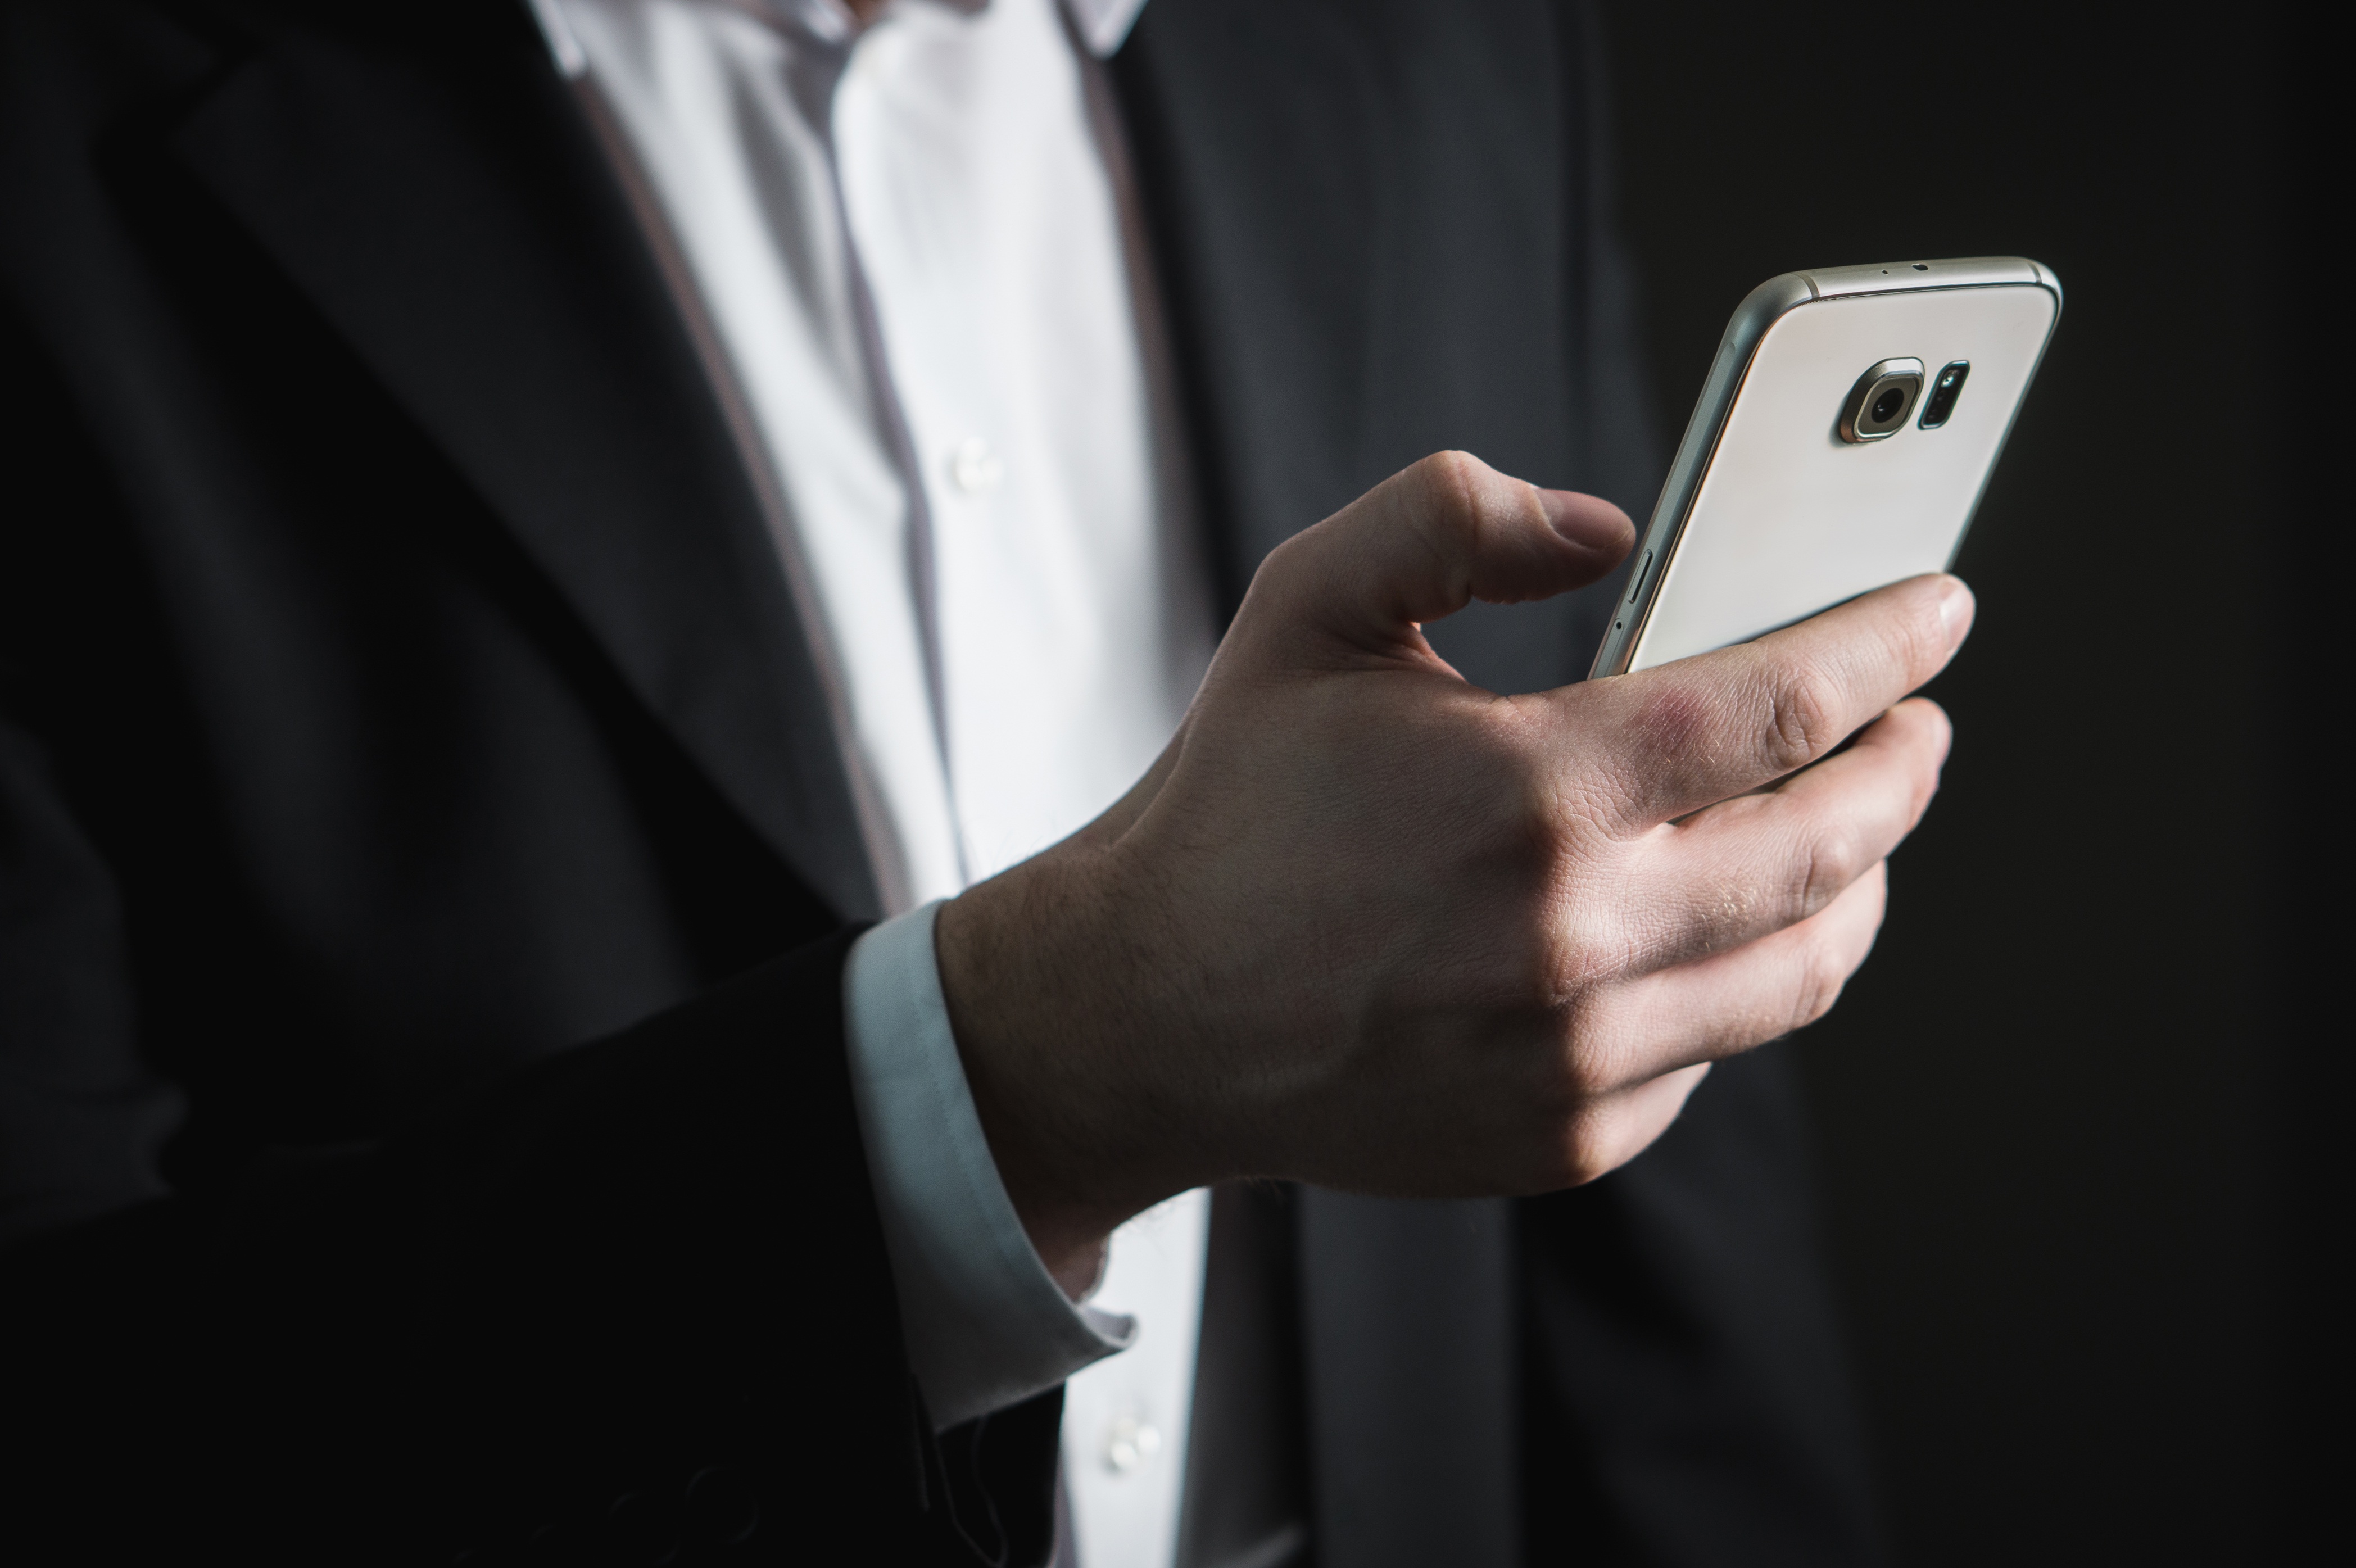
smartphone, writing, hand, screen, man, suit, technology, white, busy, finger, phone, corporate, communication, gadget, business, black, arm, mobile phone, social media, messenger, email, message, businessman, marketing, classy, successful, real estate agent, salesman, pressing, whatsup